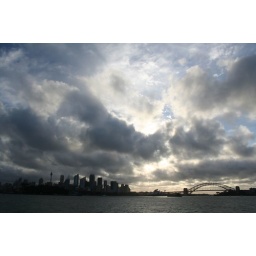
A dramatic late afternoon sky over Sydney City, Opera house and Harbour bridge